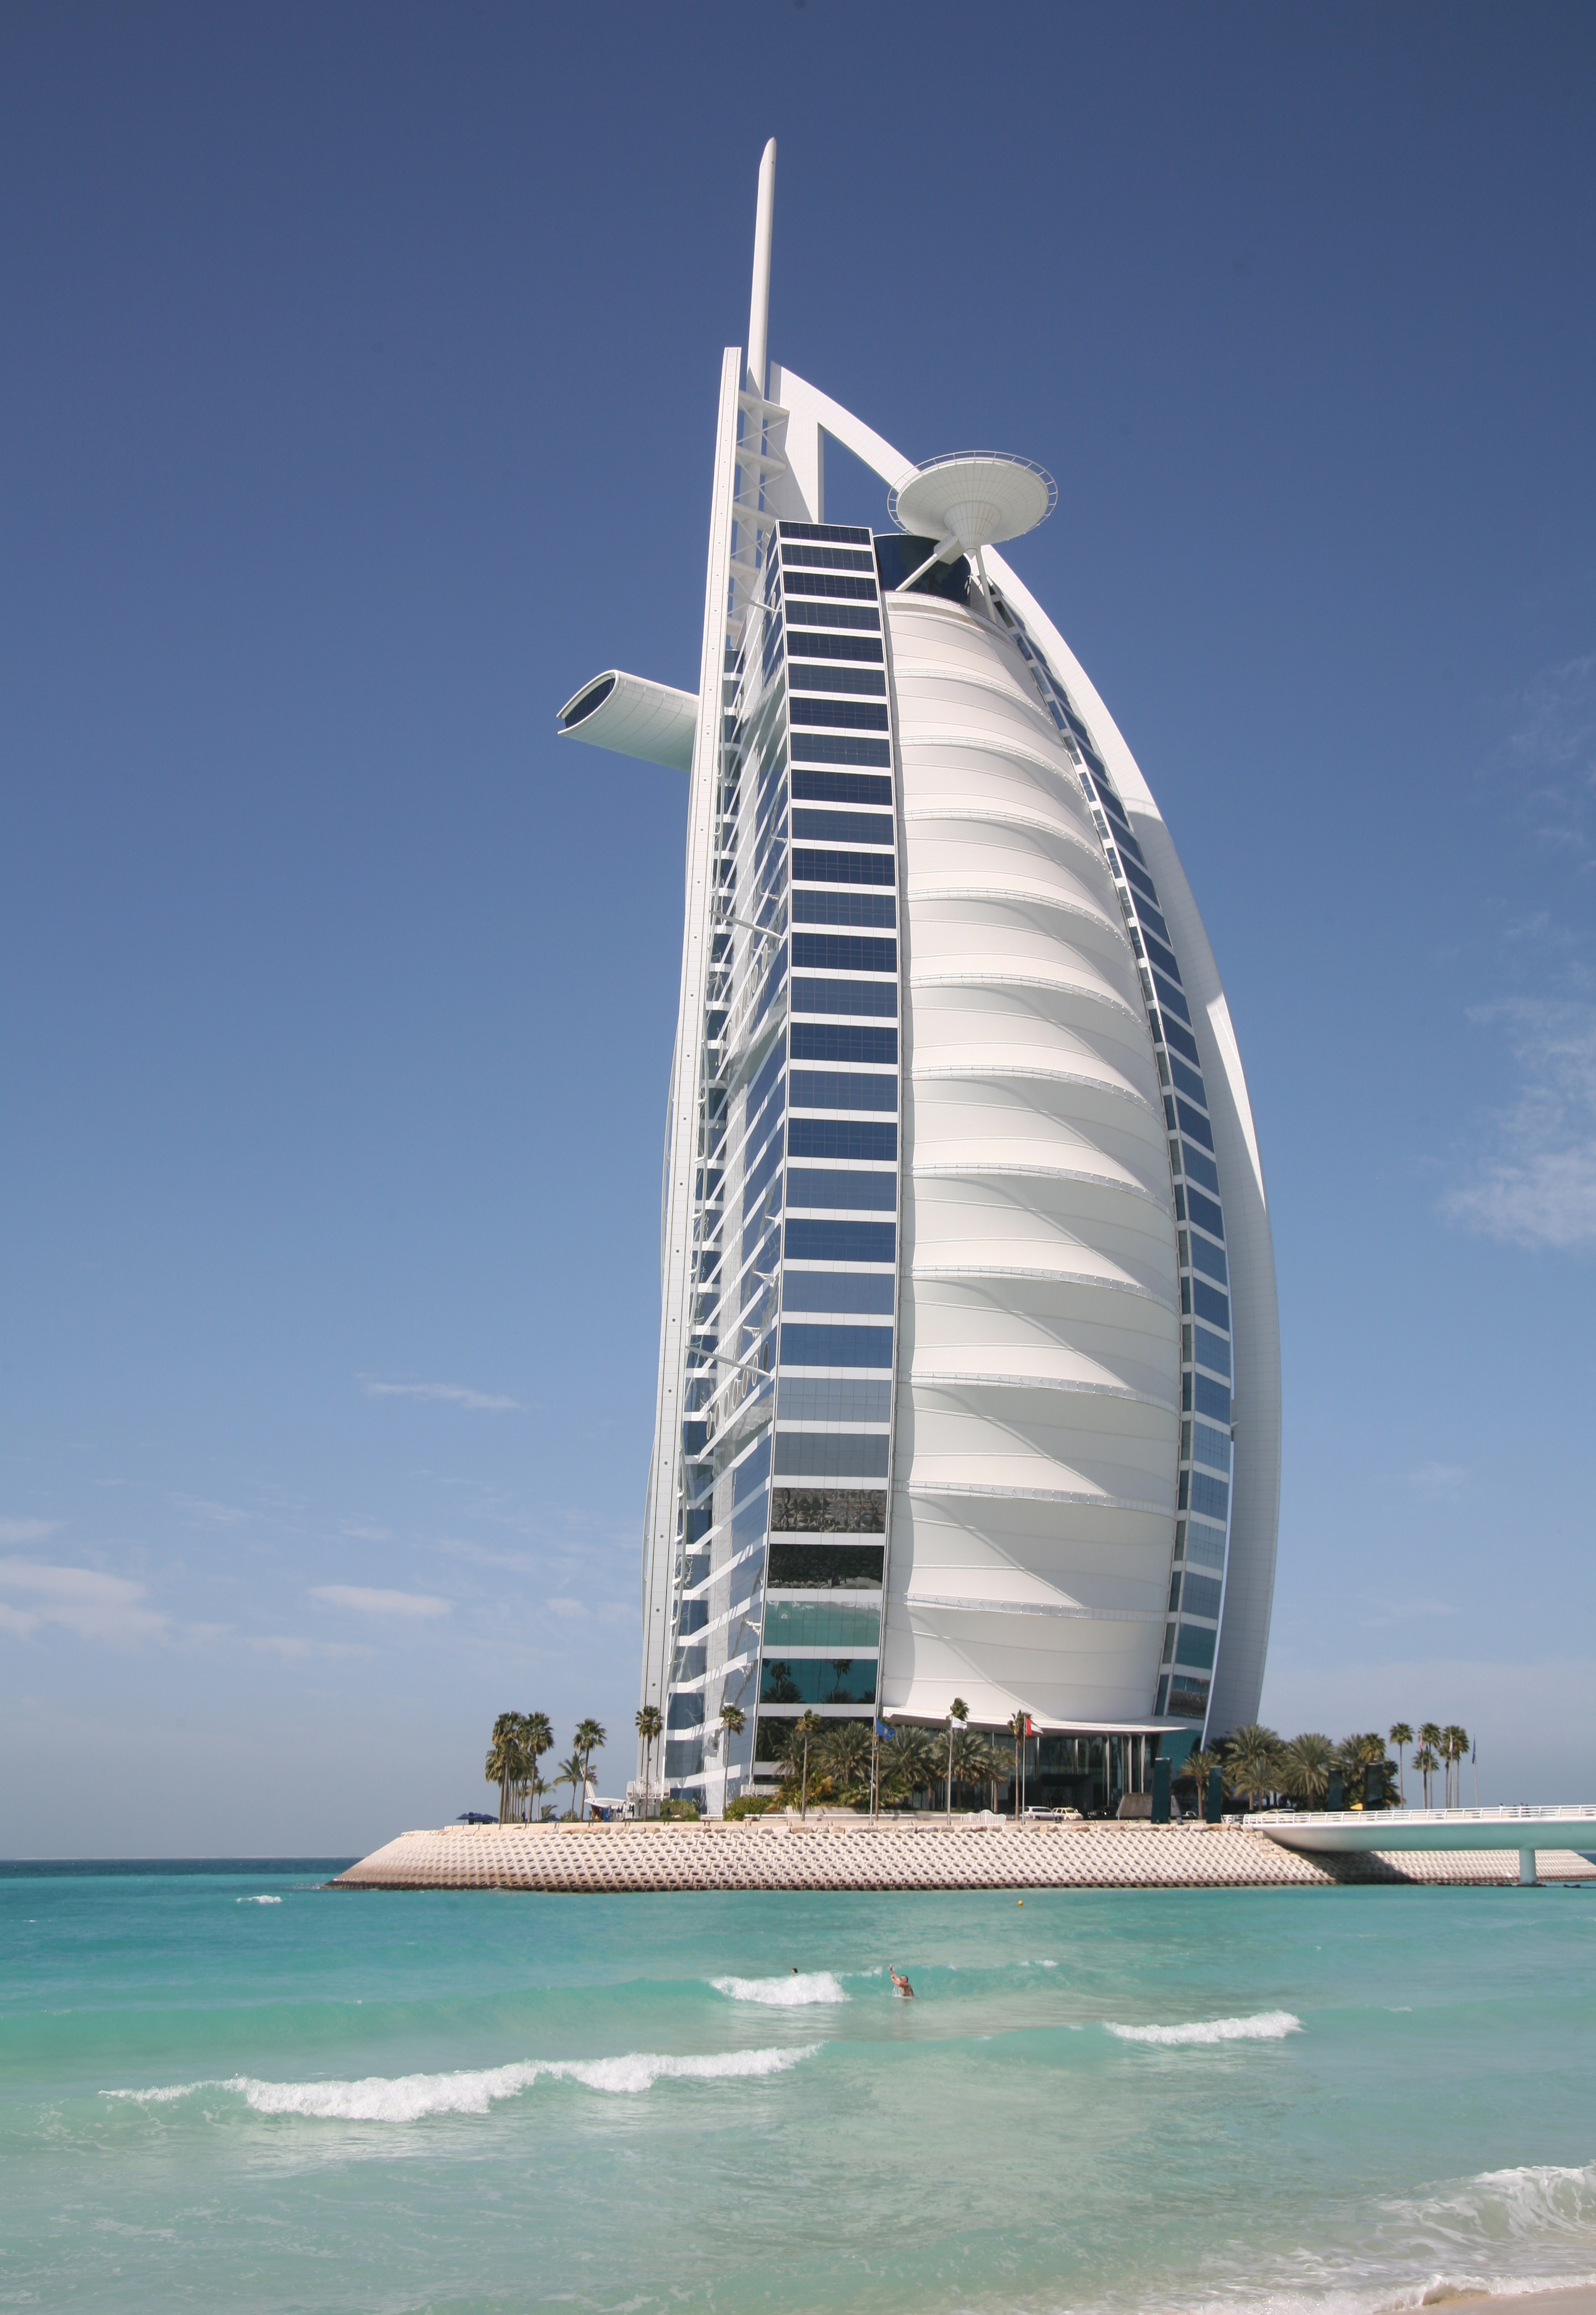
sea, dock, architecture, boat, skyscraper, ship, construction, vehicle, tower, mast, dubai, landmark, exterior, marina, tourism, sailboat, tower block, luxury, hotel, sail, emirates, marco, watercraft, arabic, canvas, burj al arab, united arab emirates, to resort